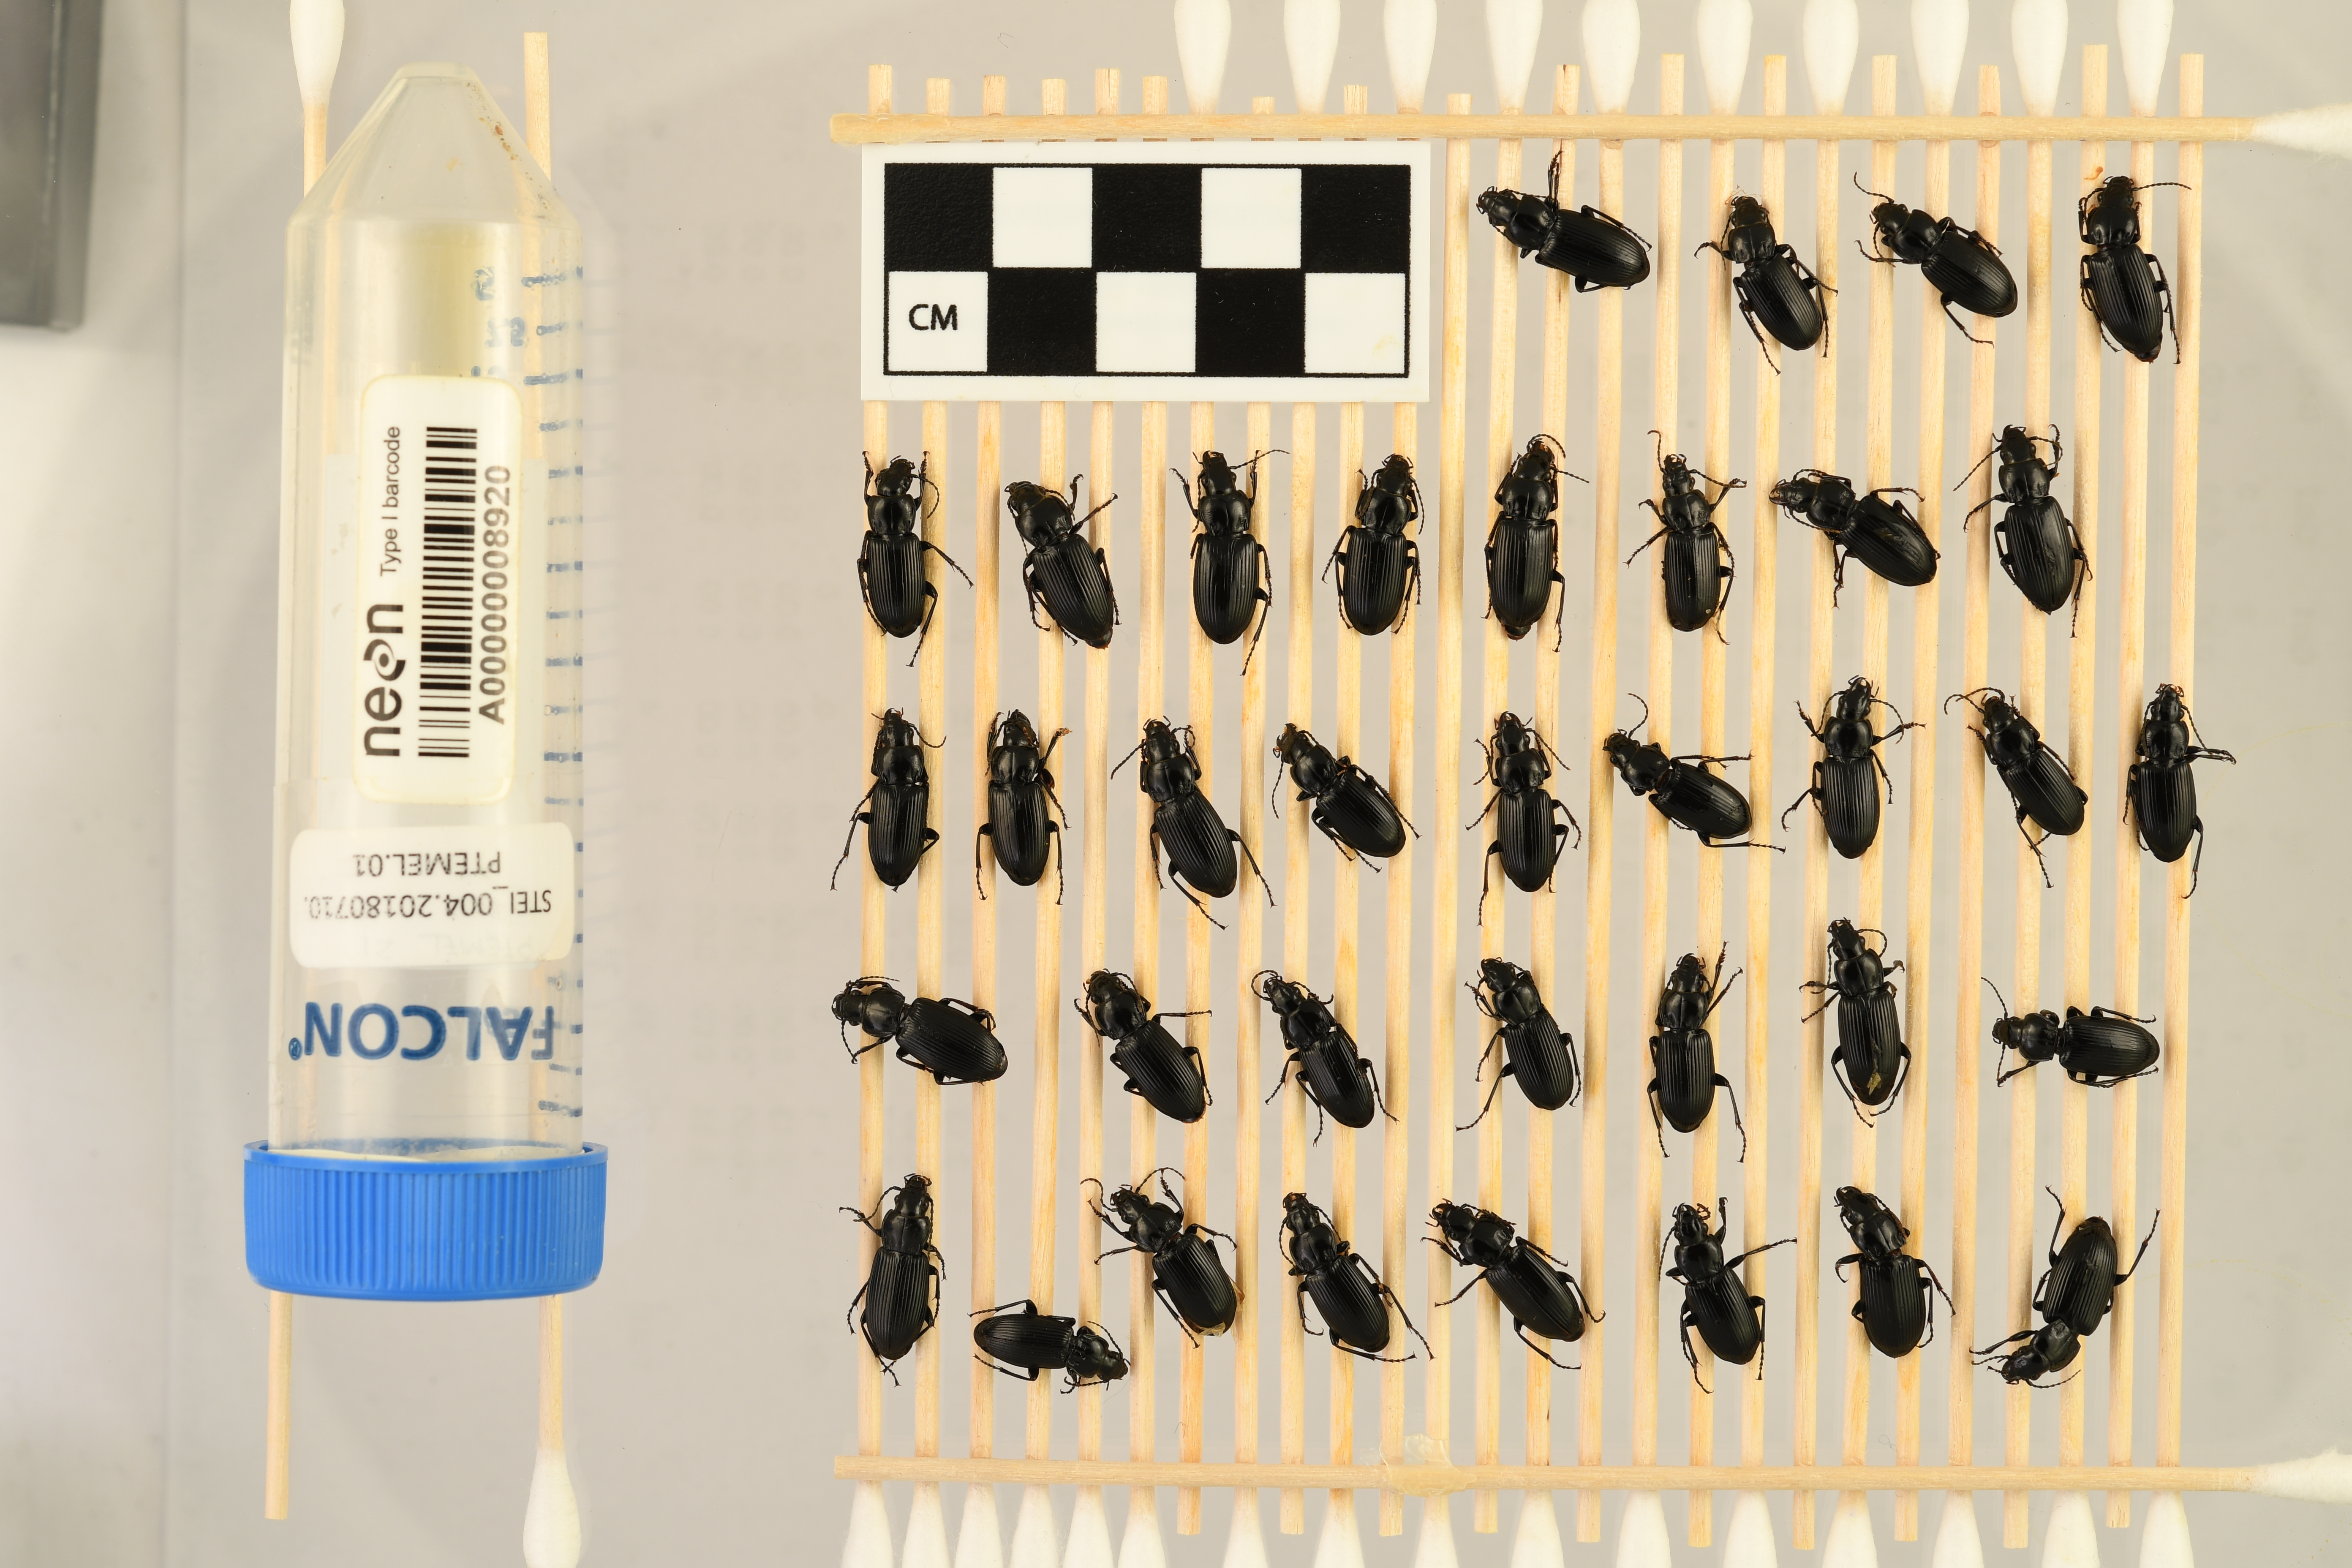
Pterostichus melanarius melanarius — Steigerwaldt-Chequamegon NEON, plot STEI_004. Beetle 33, ElytraLength: 0.9888 cm (lying flat: Yes)

Pterostichus melanarius melanarius — Steigerwaldt-Chequamegon NEON, plot STEI_004. Beetle 33, ElytraWidth: 0.5203 cm (lying flat: Yes)

Pterostichus melanarius melanarius — Steigerwaldt-Chequamegon NEON, plot STEI_004. Beetle 34, ElytraLength: 0.9114 cm (lying flat: Yes)

Pterostichus melanarius melanarius — Steigerwaldt-Chequamegon NEON, plot STEI_004. Beetle 34, ElytraWidth: 0.5285 cm (lying flat: Yes)

Pterostichus melanarius melanarius — Steigerwaldt-Chequamegon NEON, plot STEI_004. Beetle 35, ElytraLength: 0.9065 cm (lying flat: Yes)

Pterostichus melanarius melanarius — Steigerwaldt-Chequamegon NEON, plot STEI_004. Beetle 35, ElytraWidth: 0.5794 cm (lying flat: Yes)

Pterostichus melanarius melanarius — Steigerwaldt-Chequamegon NEON, plot STEI_004. Beetle 36, ElytraLength: 1.002 cm (lying flat: Yes)

Pterostichus melanarius melanarius — Steigerwaldt-Chequamegon NEON, plot STEI_004. Beetle 36, ElytraWidth: 0.5415 cm (lying flat: Yes)